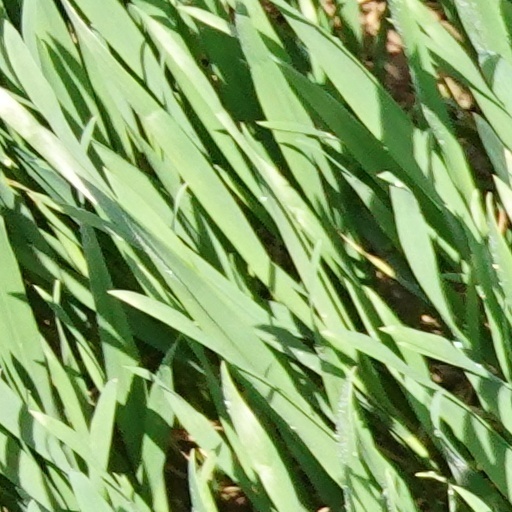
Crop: wheat